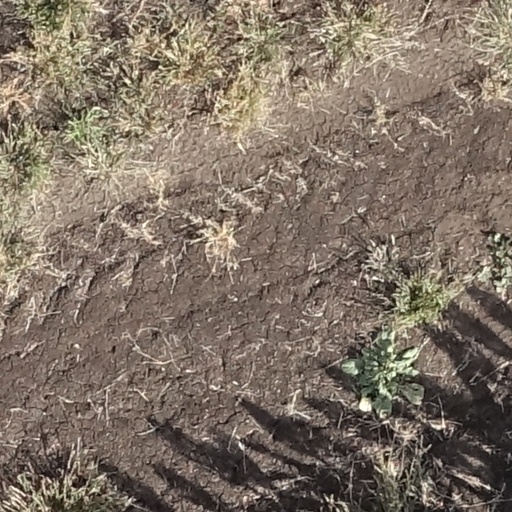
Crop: sorghum